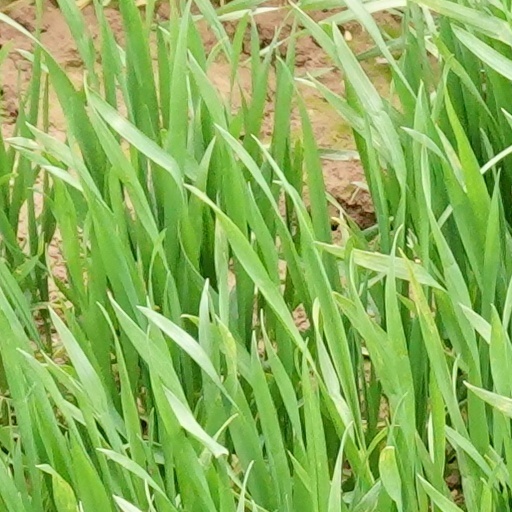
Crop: wheat